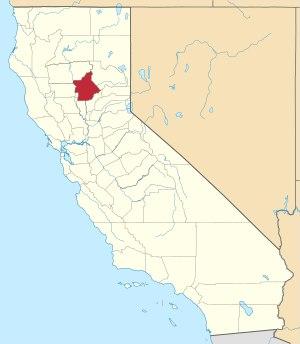
Ceci est la liste des lieux historique inscrits sur le registre national dans le comté de Butte en Californie.